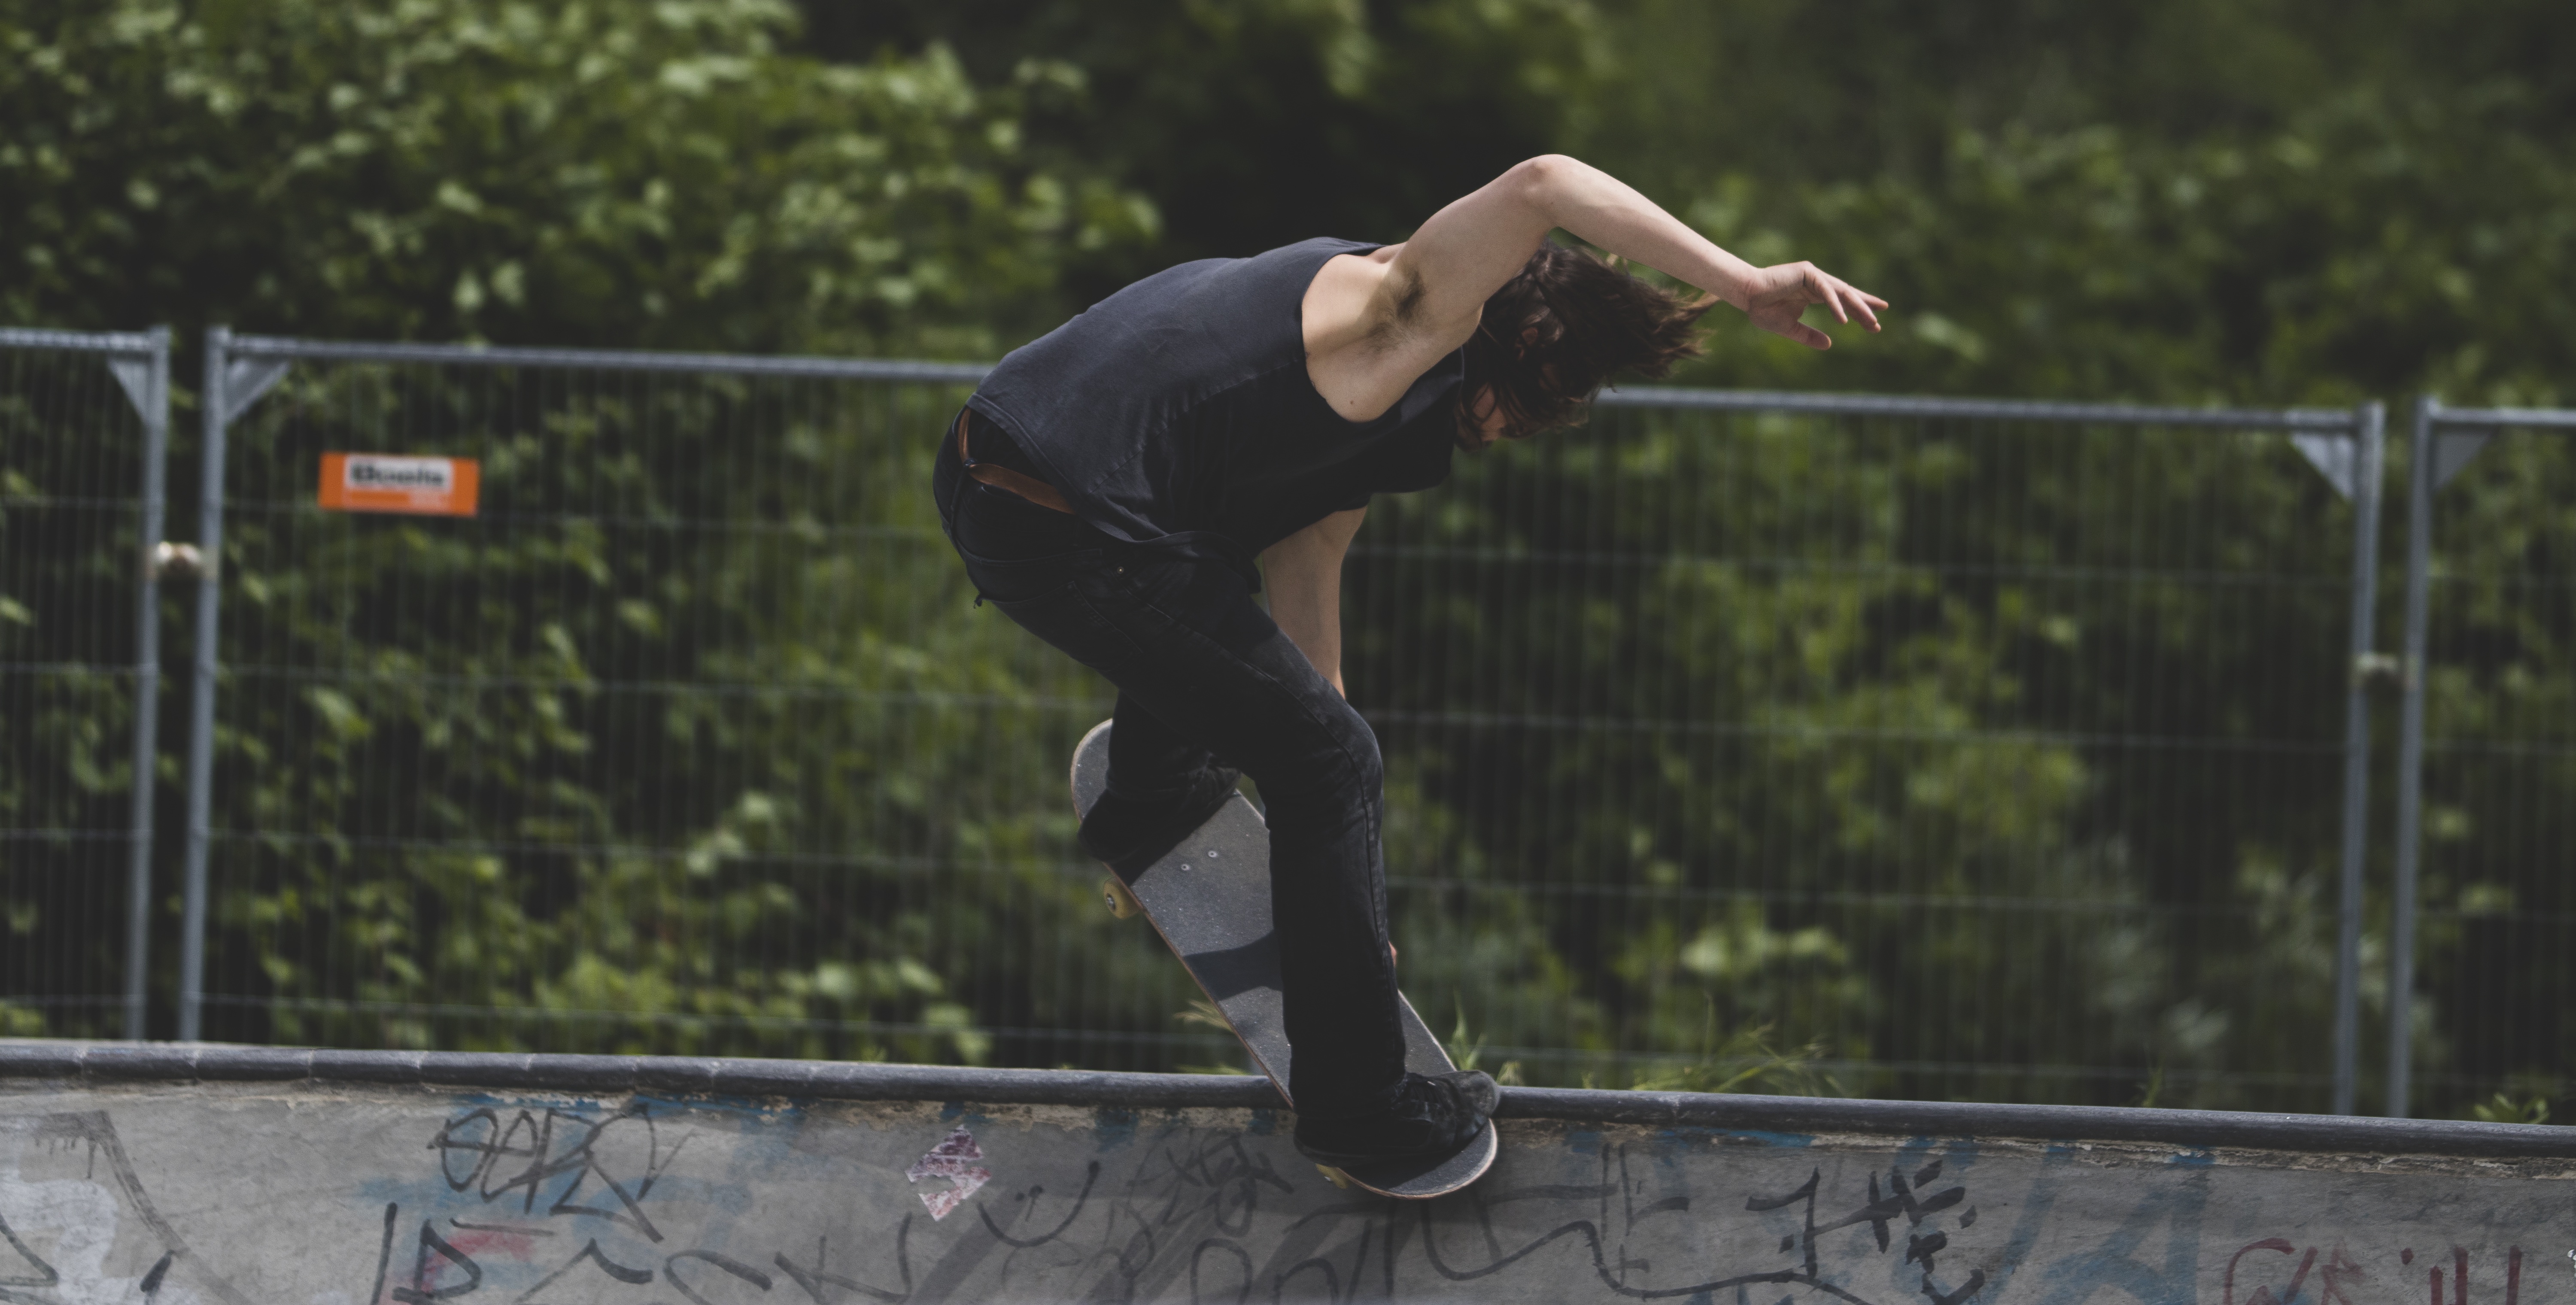
skateboarding, recreation, extreme sport, sports, outdoor recreation, cycle sport, bicycle motocross